Dart Buses

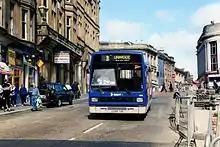
A Leyland Lynx of Dart Buses in Paisley a month before the company's closure

Dart Buses was an independent bus operator in the Paisley and Renfrewshire area in the 1990s. It was purchased by Cowie Group, who rebranded the operation Arriva Scotland West. Dart concentrated on fleet improvements and providing links that were not operated by Arriva. The company collapsed overnight in October 2001.